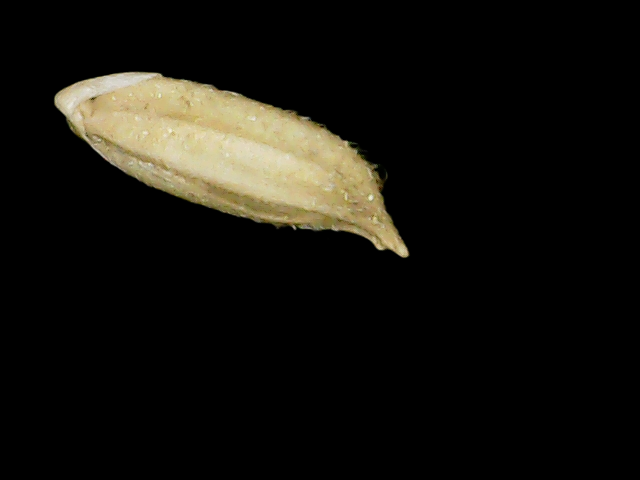
Rice variety: Binadhan12